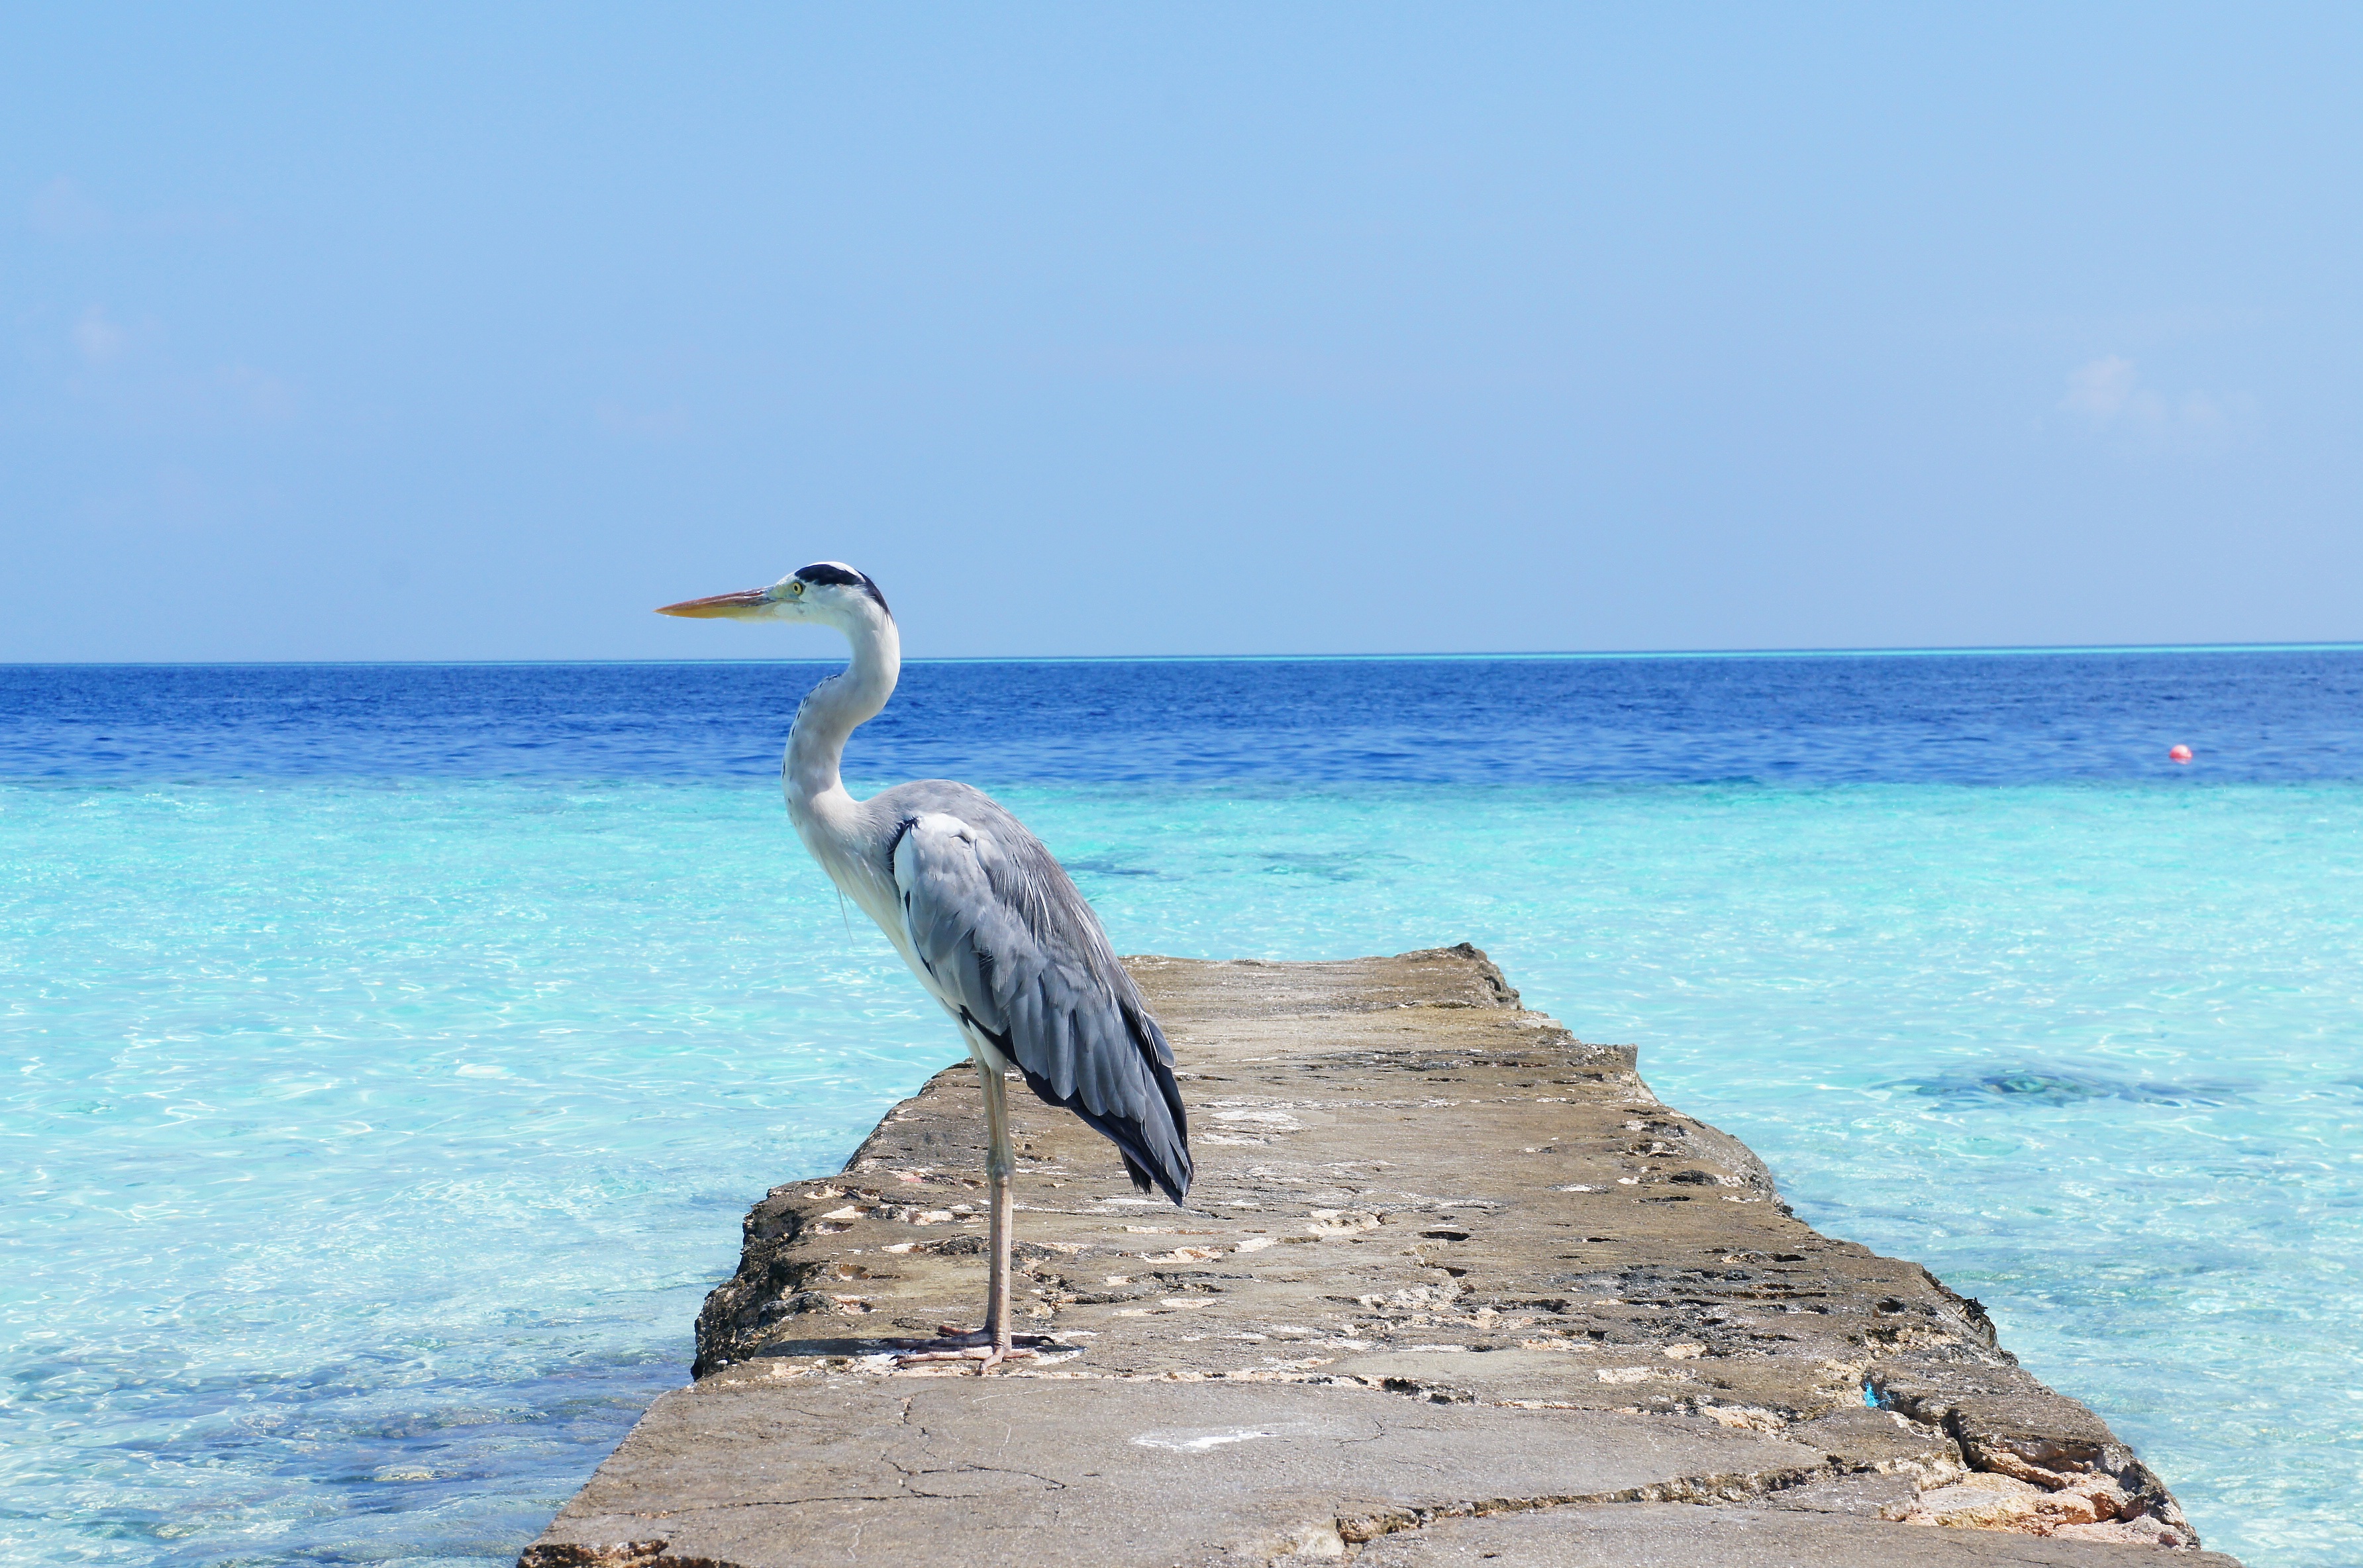
beach, sea, coast, water, nature, ocean, bird, sky, shore, wave, summer, vacation, travel, wildlife, beak, tropical, natural, island, blue, sunny, cool image, heron, cool photo, pelecaniformes, maldives, ciconiiformes, coastal and oceanic landforms